Paul Ranson

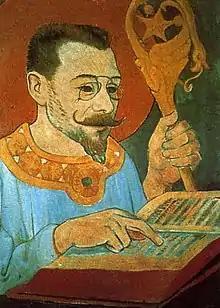
Portrait of Paul Ranson by Paul Sérusier (1890)

Paul-Élie Ranson (29 March 1861 – 20 February 1909) was a French painter and writer associated with Les Nabis.